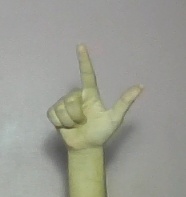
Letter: laam